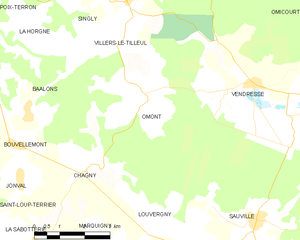
Carte des communes françaises: Omont